Biotin synthase

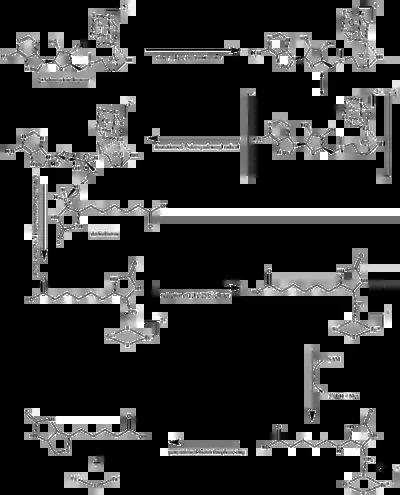
Pictured is the detailed proposed mechanism for biotin synthase.

The reaction catalyzed by biotin synthase can be summarized as follows:dethiobiotin + sulfur + 2 S-adenosyl-L-methionine formula_1 biotin + 2 L-methionine + 2 5'-deoxyadenosineThe proposed mechanism for biotin synthase begins with an inner sphere electron transfer from the sulfur on SAM, reducing the [4Fe-4S]cluster. This results in a spontaneous C-S bond cleavage, generating a 5’-deoxyadenosyl radical (5’-dA). This carbon radical abstracts a hydrogen from dethiobiotin, forming a dethiobiotinyl C9 carbon radical, which is immediately quenched by bonding to a sulfur atom on the [2Fe-2S]. This reduces one of the iron atoms from Fe to Fe. At this point, the 5’-deoxyadenosyl and methionine formed earlier are exchanged for a second equivalent of SAM. Reductive cleavage generates another 5’-deoxyadenosyl radical, which abstracts a hydrogen from C6 of dethiobiotin. This radical attacks the sulfur attached to C9 and forms the thiophane ring of biotin, leaving behind an unstable diferrous cluster that likely dissociates.